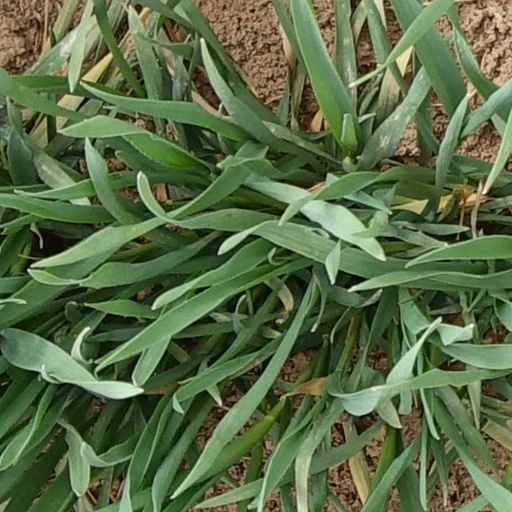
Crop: wheat